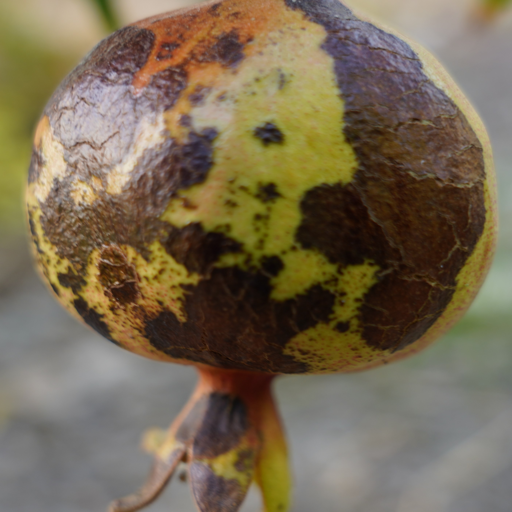
Label: Colletotrichum spp